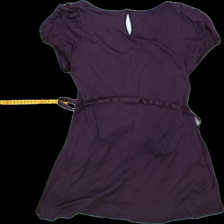
View: back
Type: Blouse
Category: Ladies
Brand: H&M
Colors: Purple
Material: 100%polyester
Pattern: Plain
Cut: Regular, C-collar
Size: M
Trend: No trend
Stains: No
Damage: 0
Price range: <50
Recommended usage: Export